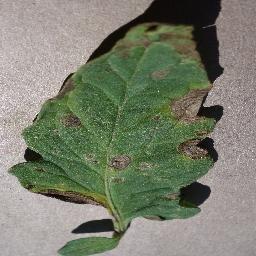
Label: Tomato___Early_blight